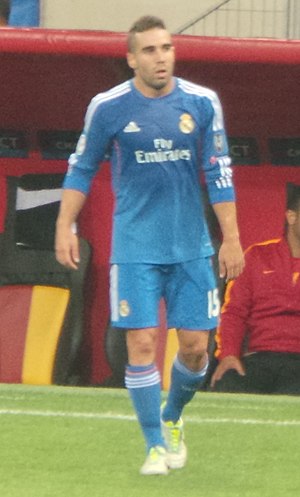
Daniel Carvajal
Daniel Carvajal Ramos, bedre kendt som Dani Carvajal, er en spansk professionel fodboldspiller, der spiller for Real Madrid som højre back. Bortset fra et år i Bayern Leverkusen, har han spillet hele sin seniorkarriere hos Real Madrid, og næsten også hele hans ungdomskarriere.